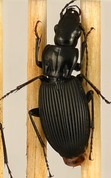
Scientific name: Pterostichus lachrymosus
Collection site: Mountain Lake Biological Station NEON (MLBS), plot MLBS_009